Grace Episcopal Church (Clayton, Alabama)

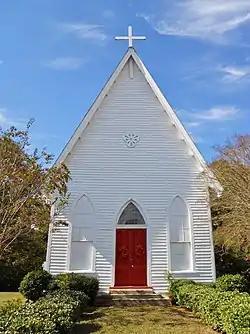

Grace Episcopal Church is a historic church in Clayton, Alabama, United States. It was placed on the National Register of Historic Places on September 22, 1995.